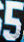
Number: 5